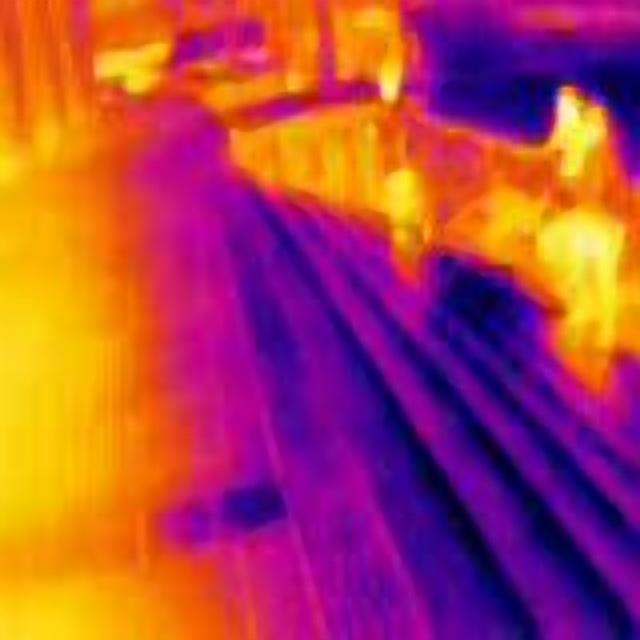
Detected objects:
label: person
label: person
label: person